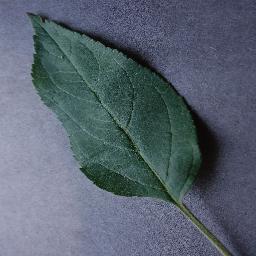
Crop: apple
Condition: healthy